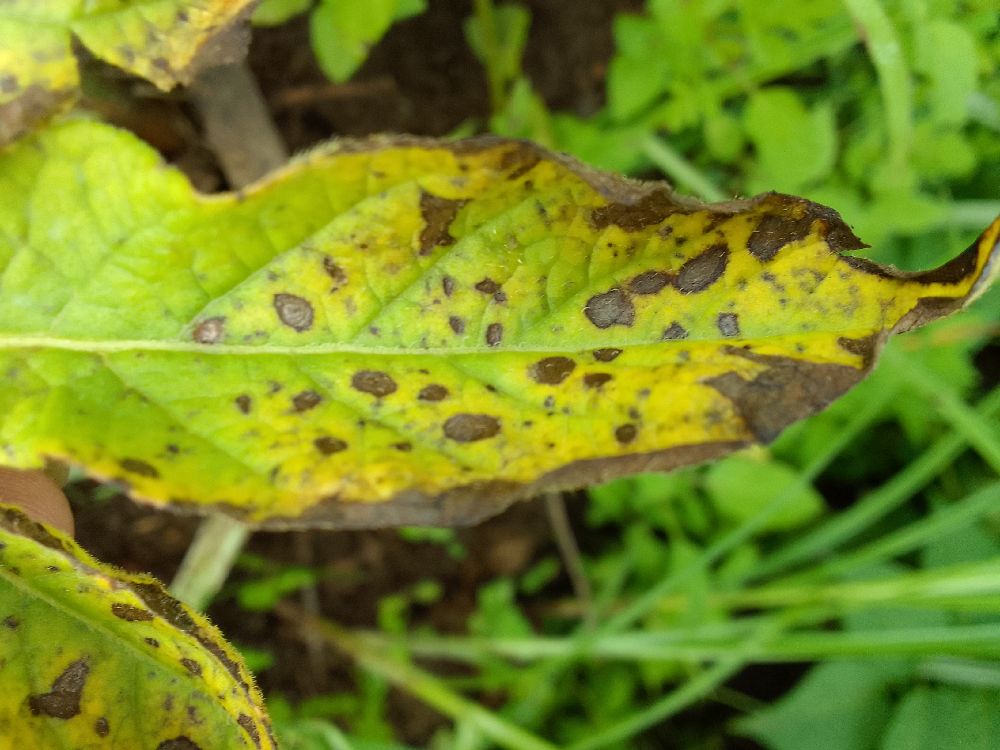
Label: Early blight